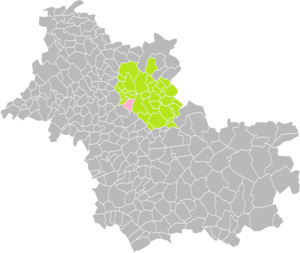
Localisation de la Commune de Conan dans la Communauté de communes de la Beauce-Val de Loire (Loir-et-Cher)
Conan est une commune française située dans le département de Loir-et-Cher en région Centre-Val de Loire.